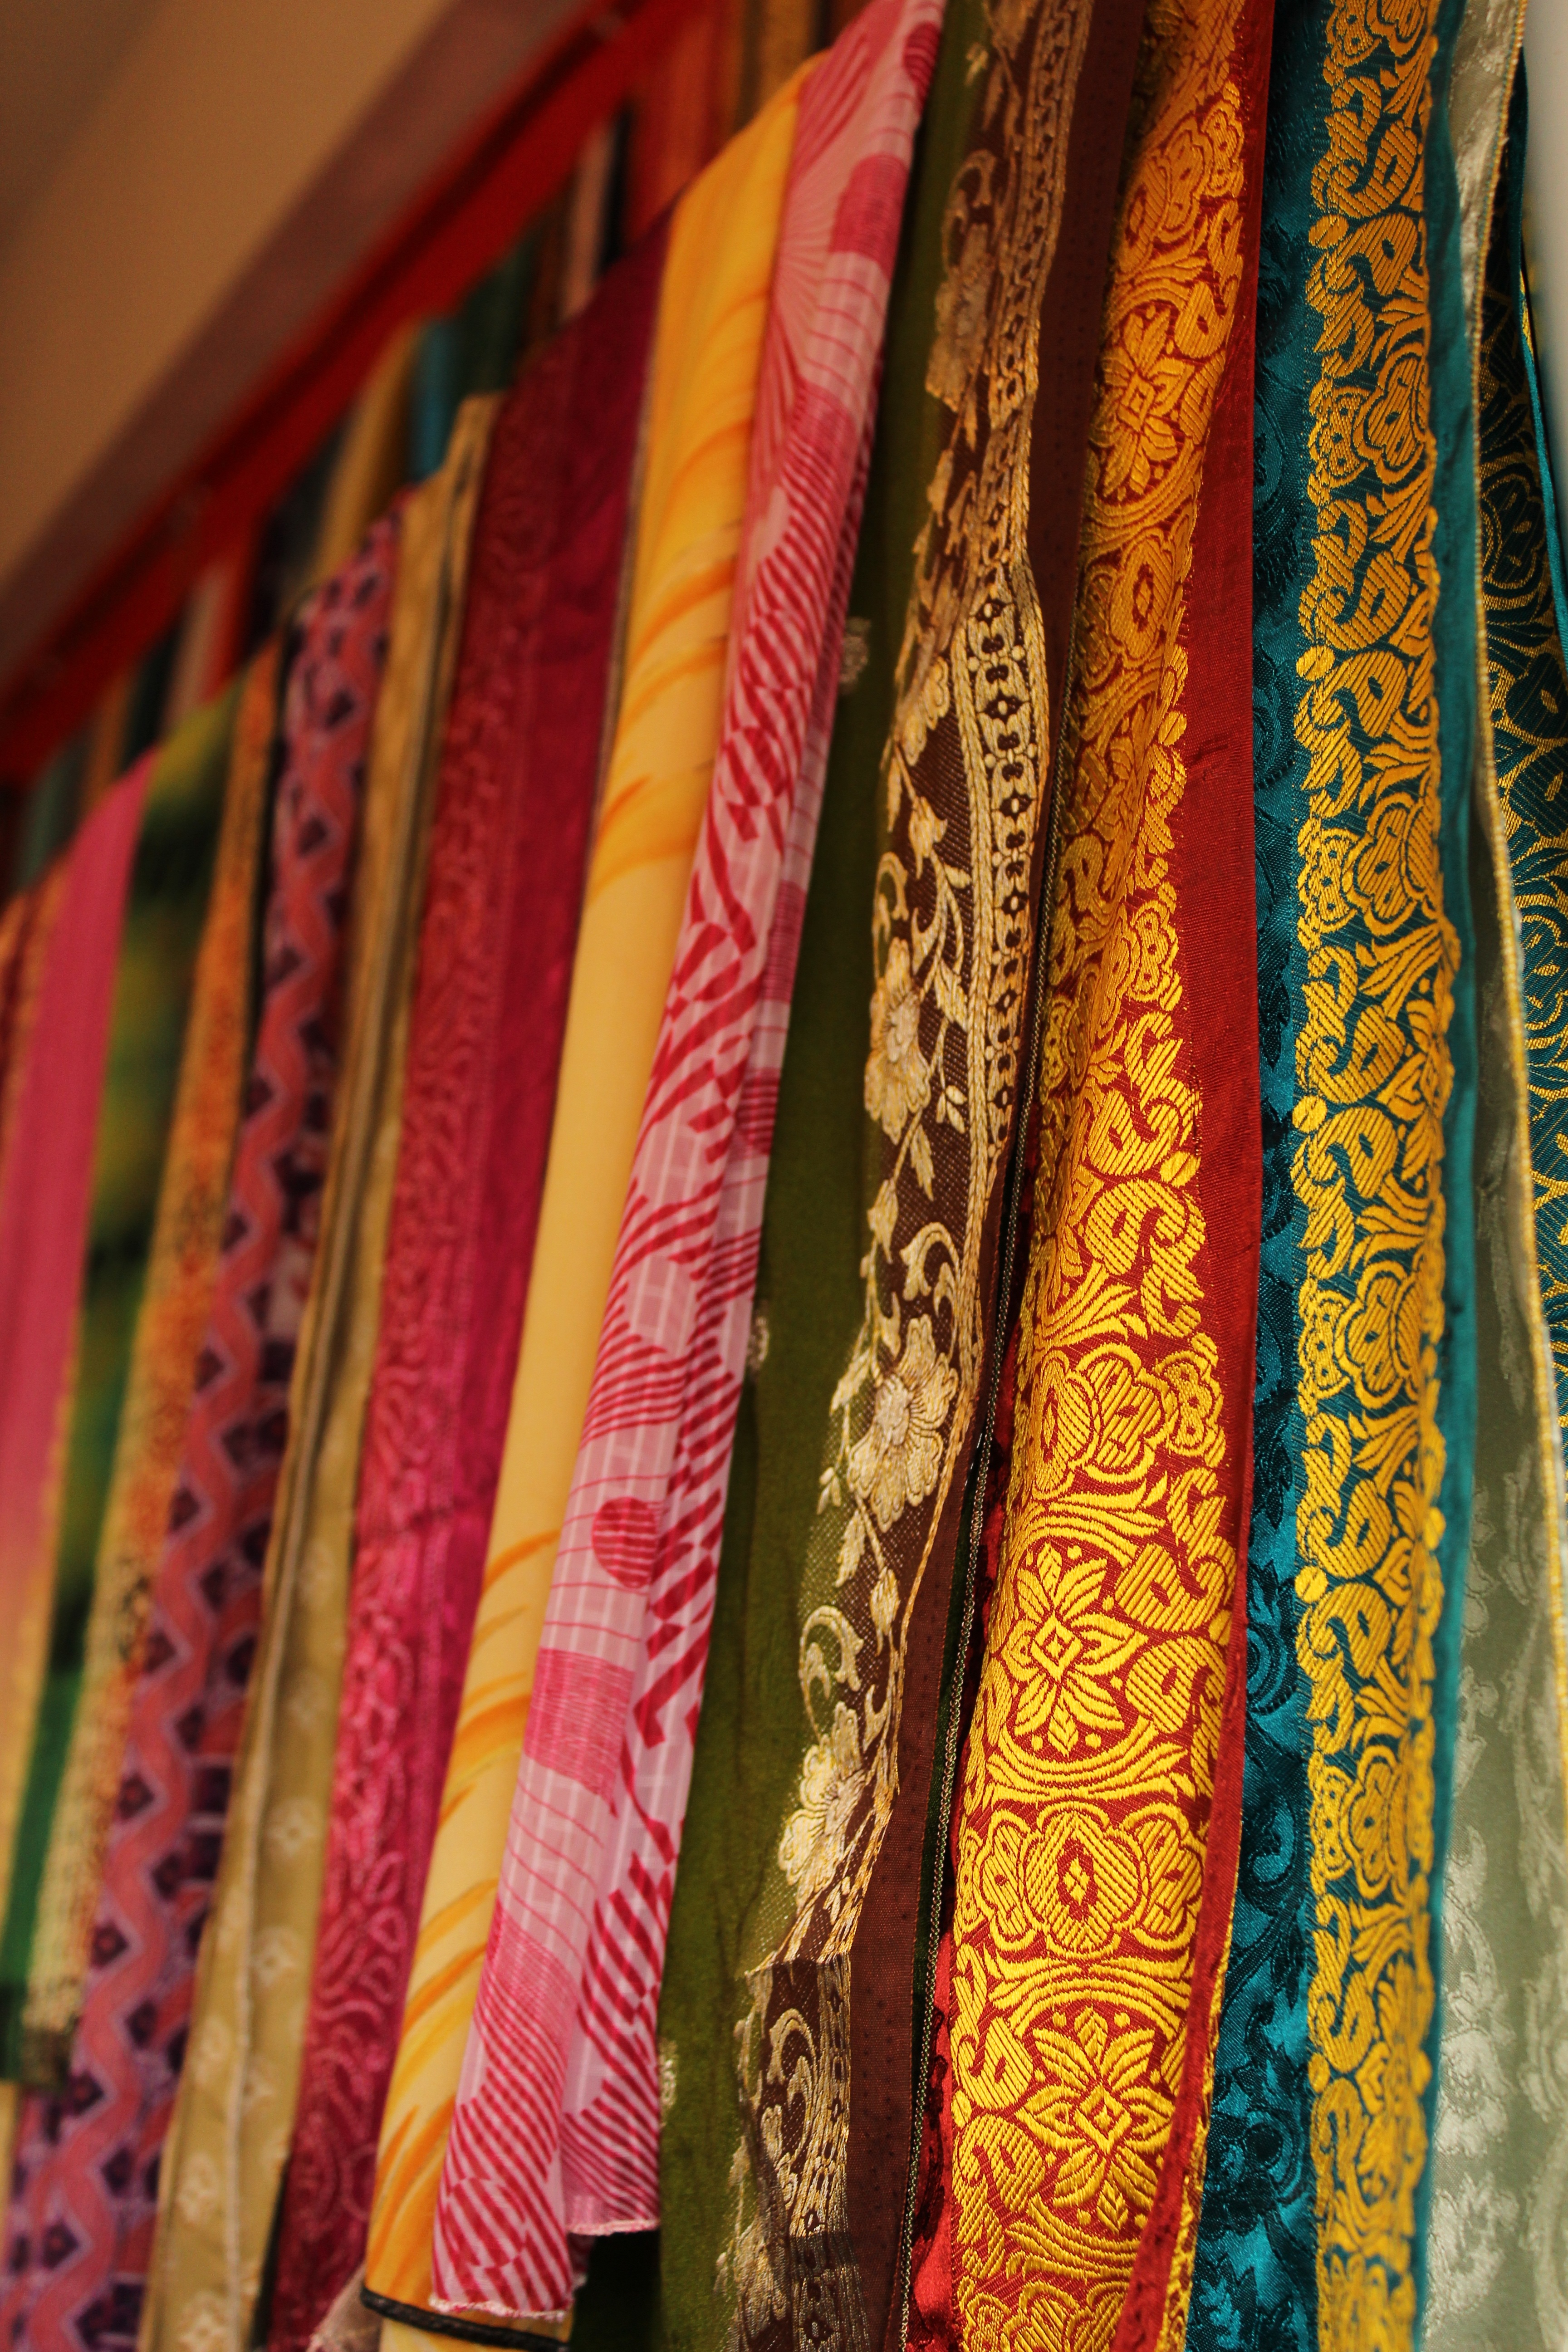
person, girl, woman, female, pattern, red, color, fashion, clothing, yellow, lady, material, ornament, textile, art, saree, dress, culture, sari, princess, hindu, costume, indian, clothes, oriental, arabic, arabian, formal wear, indian bracelets